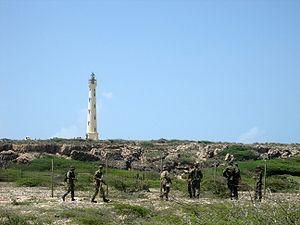
L'affaire Natalee Holloway est une affaire criminelle ayant commencé le 30 mai 2005 avec la disparition de Natalee Ann Holloway, jeune femme alors âgée de 18 ans, lors d'un voyage scolaire à Aruba, une île de la mer des Caraïbes faisant partie des petites Antilles.